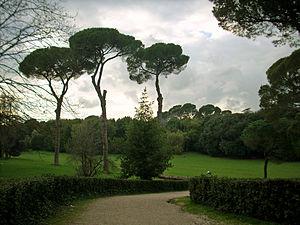
La Villa Ada est le plus grand parc public de Rome avec ses 180 hectares. Il est situé dans le quartier de Parioli, au nord de la ville, juste à l'extérieur du Mur d'Aurélien et non loin du parc de la Villa Borghèse.